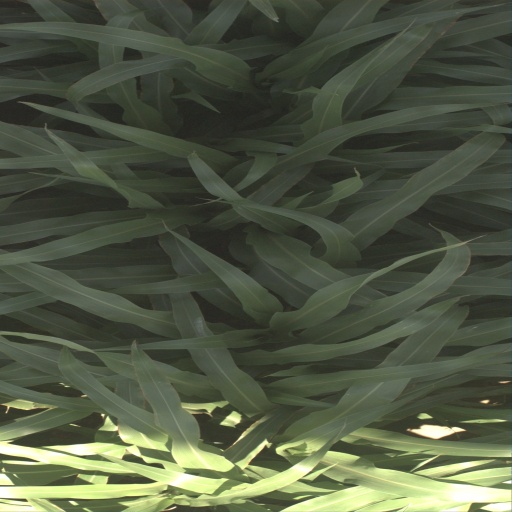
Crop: sorghum